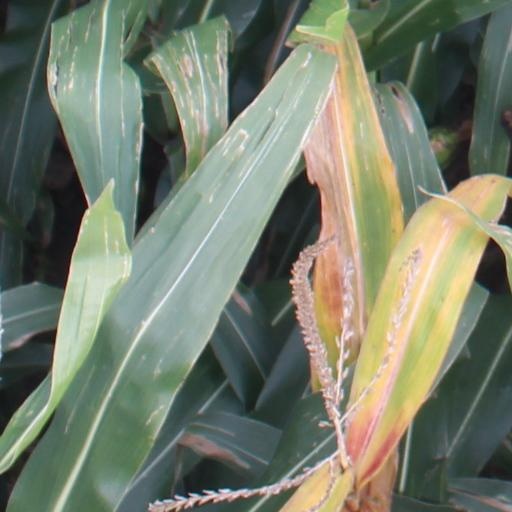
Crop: maize; corn